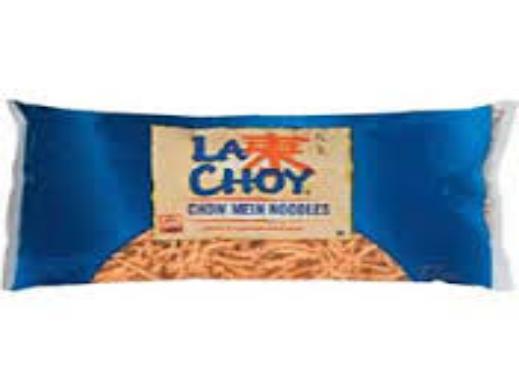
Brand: La Choy
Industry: Food